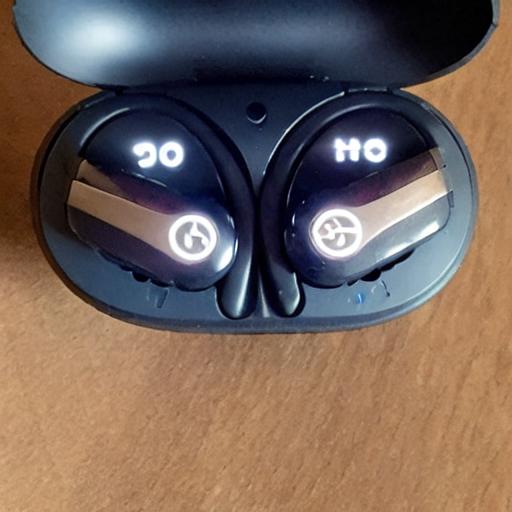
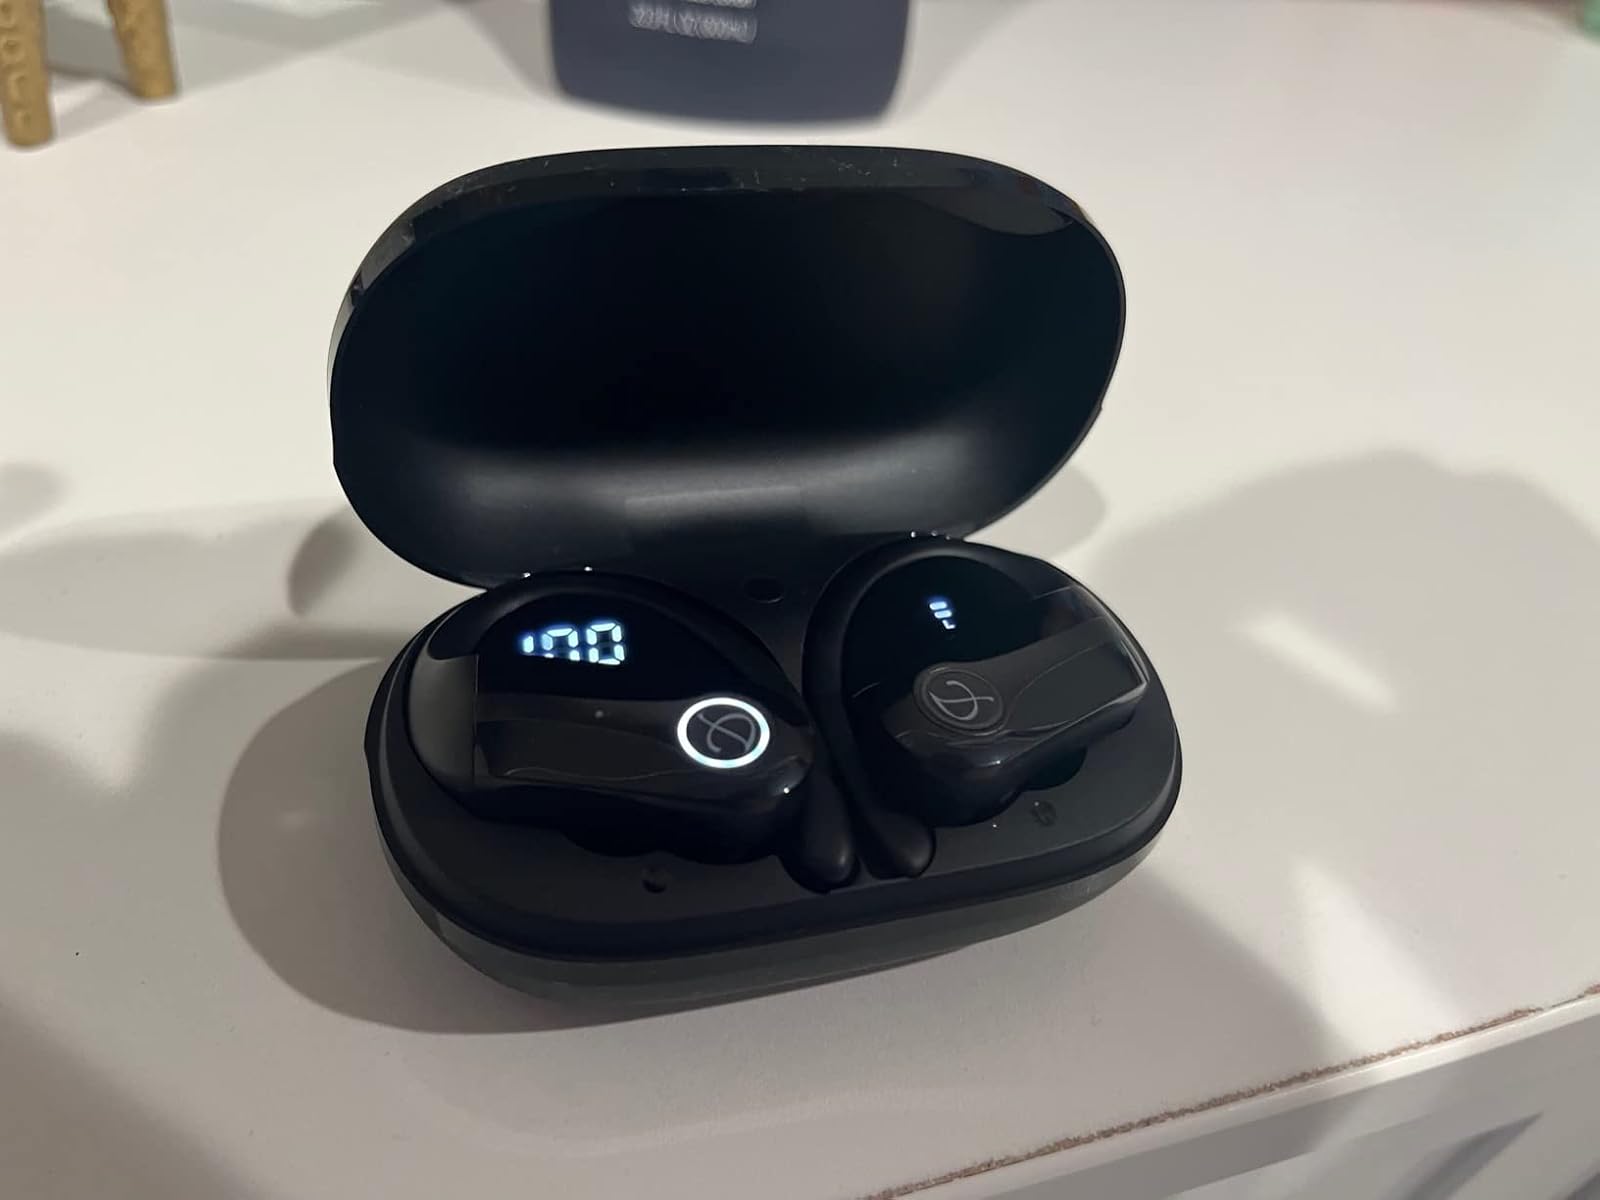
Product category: earbuds
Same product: no